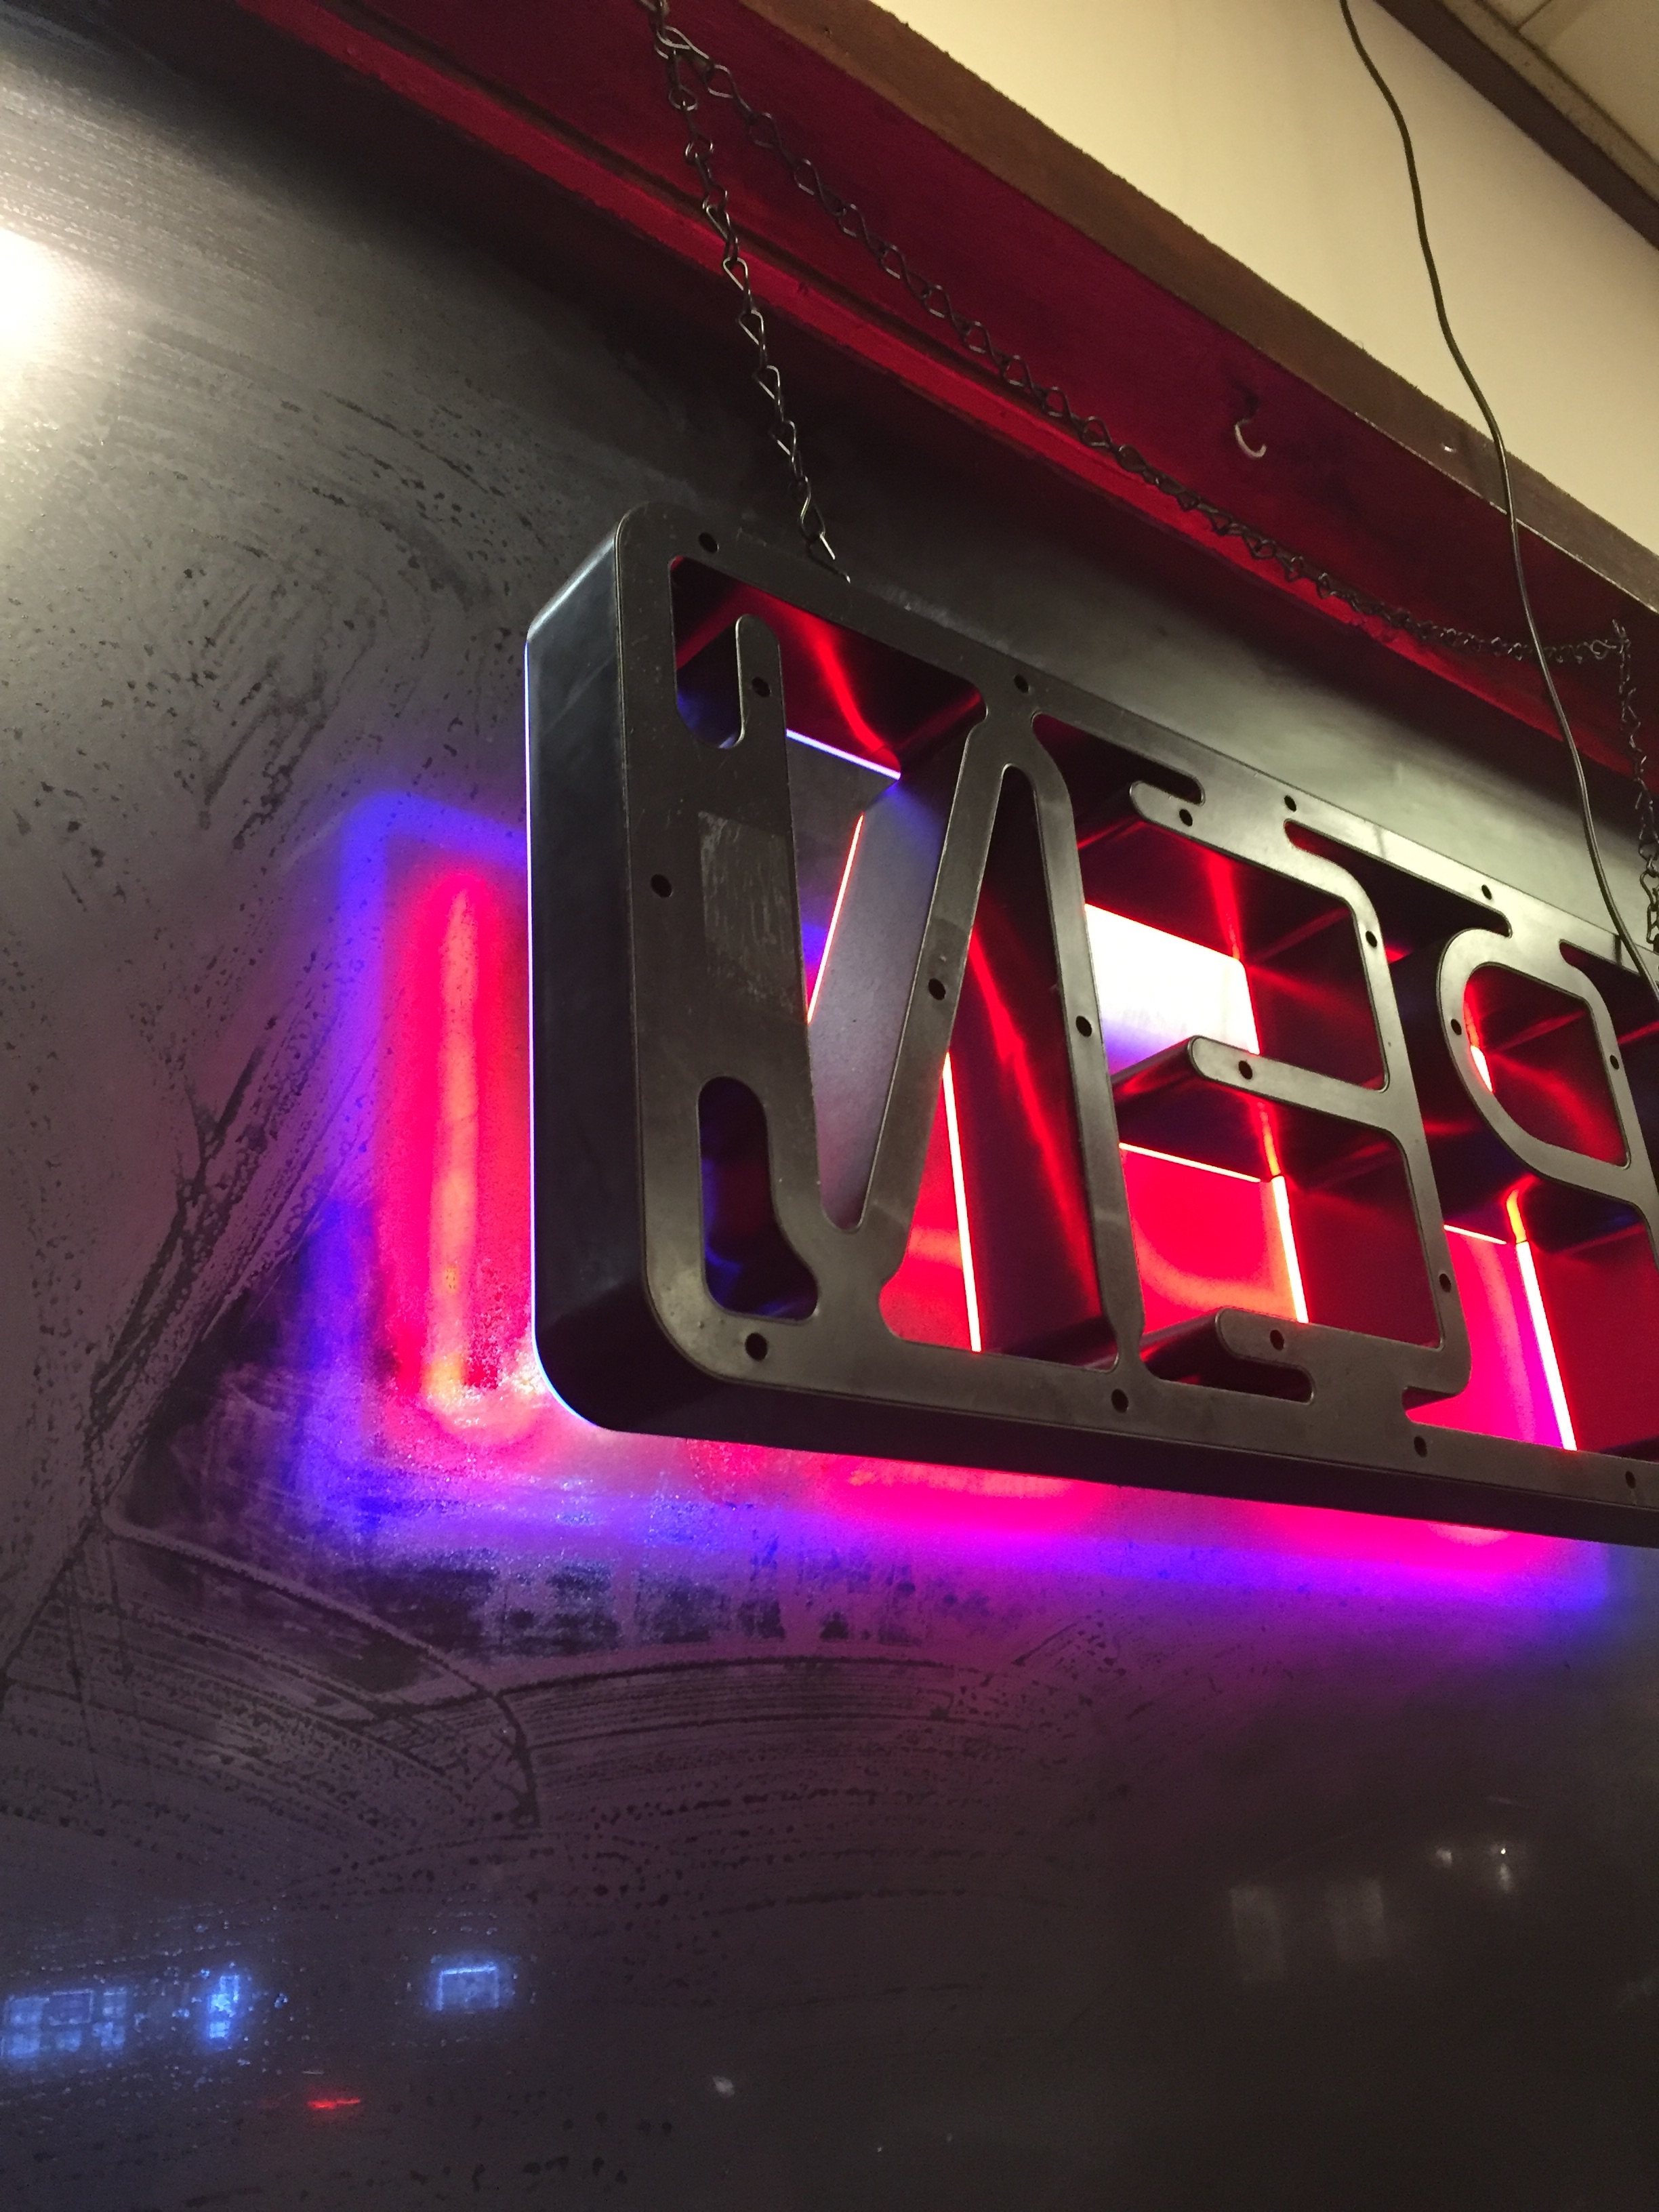
light, signage, neon, neon sign, display device, electronic signage, flat panel display